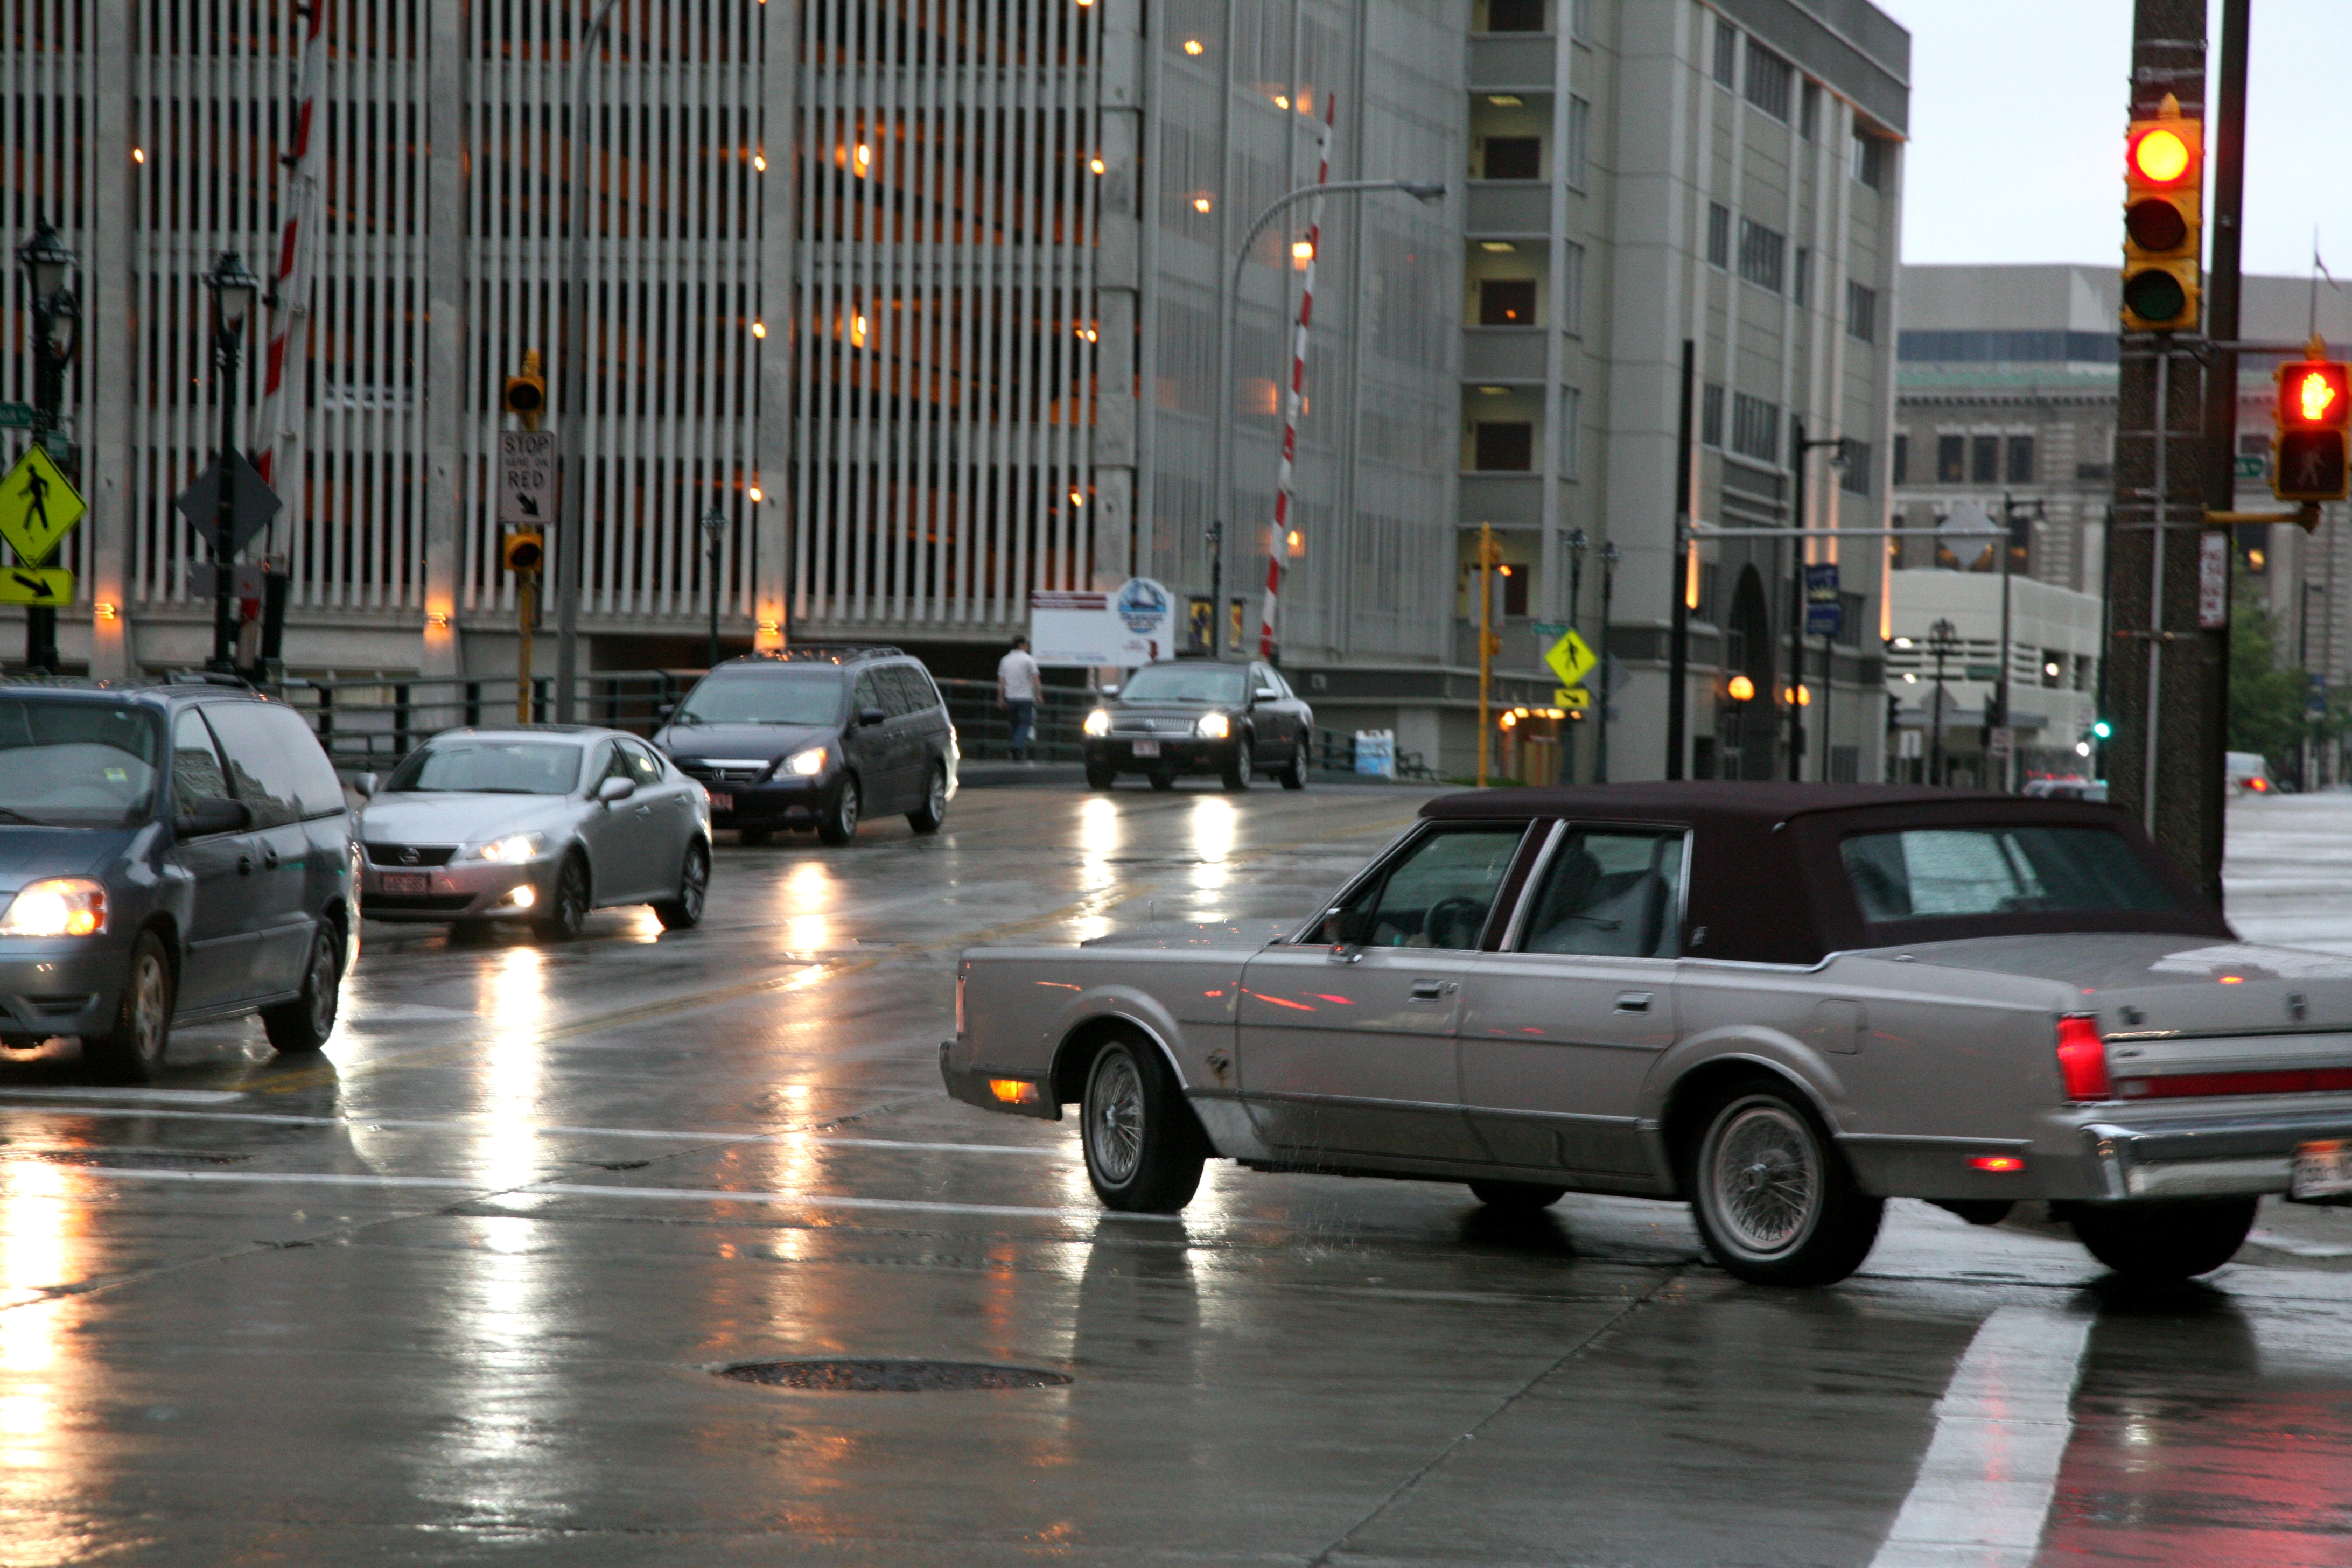
pedestrian, road, traffic, street, car, rain, driving, parking, city, downtown, taxi, transport, vehicle, lane, parking lot, public transport, cadillac, pluie, wisconsin, milwaukee, urban area, automobile make, traffic congestion